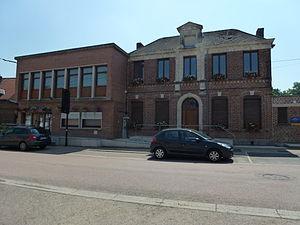
Estreux est une commune française située dans le département du Nord, en région Hauts-de-France.